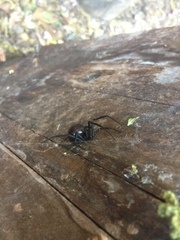
Species: Lactrodectus_hesperus